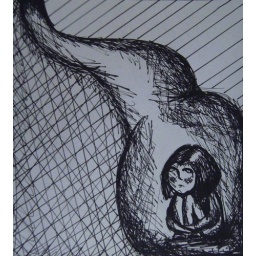
Tunnel girl drawing in pen and ink on white paper.